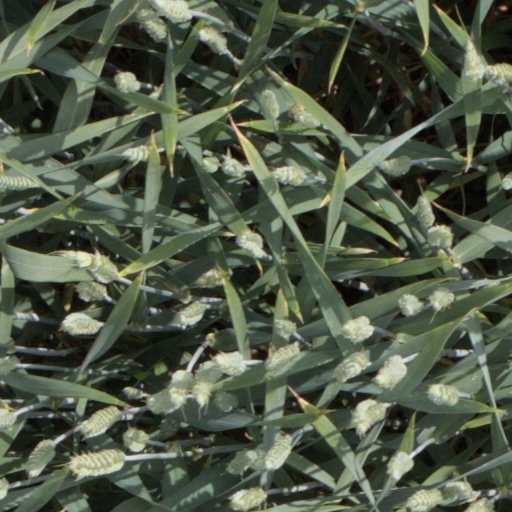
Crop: wheat